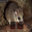
Label: mouse